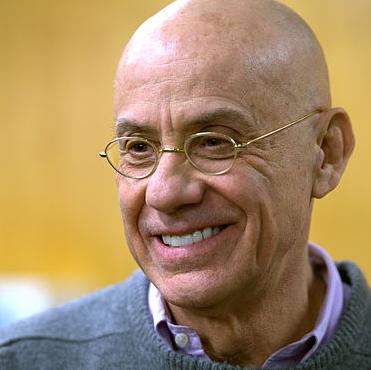
Age: 62